Usipa

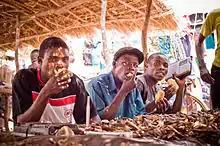
These Yawo men sit at a rural village market in Mozambique where usipa (dried fish) is being sold while they chow down on locally baked pao (bread)

Usipa (scientific name: "Engraulicypris sardella") is a "small sardine-like fish that occurs in large shoals". Because of its small size, it is commonly dried. Usipa is mostly eaten in Malawi and Mozambique along with nsima ugali. Dried usipa is sold at most markets in Malawi. In Malawi, usipa is typically consumed with the bones in it due to their softness.